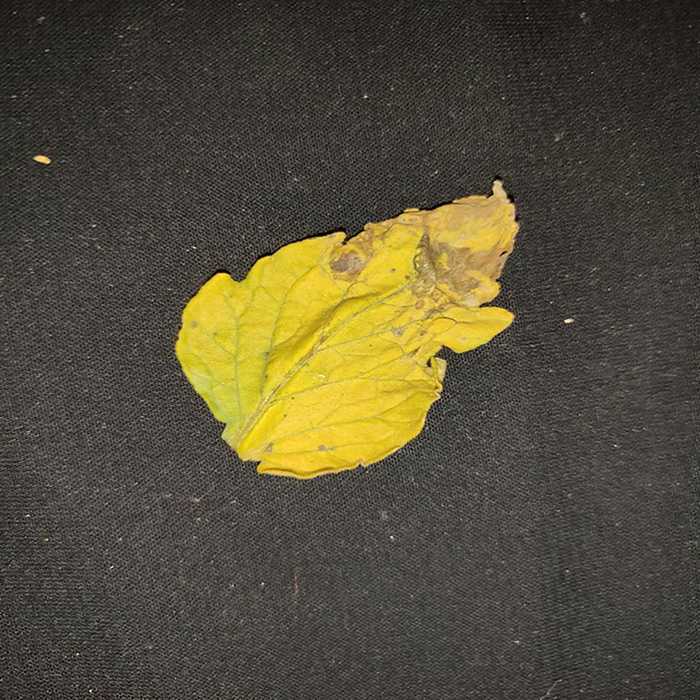
Plant: Tomato
Label: Tomato Bacterial spot